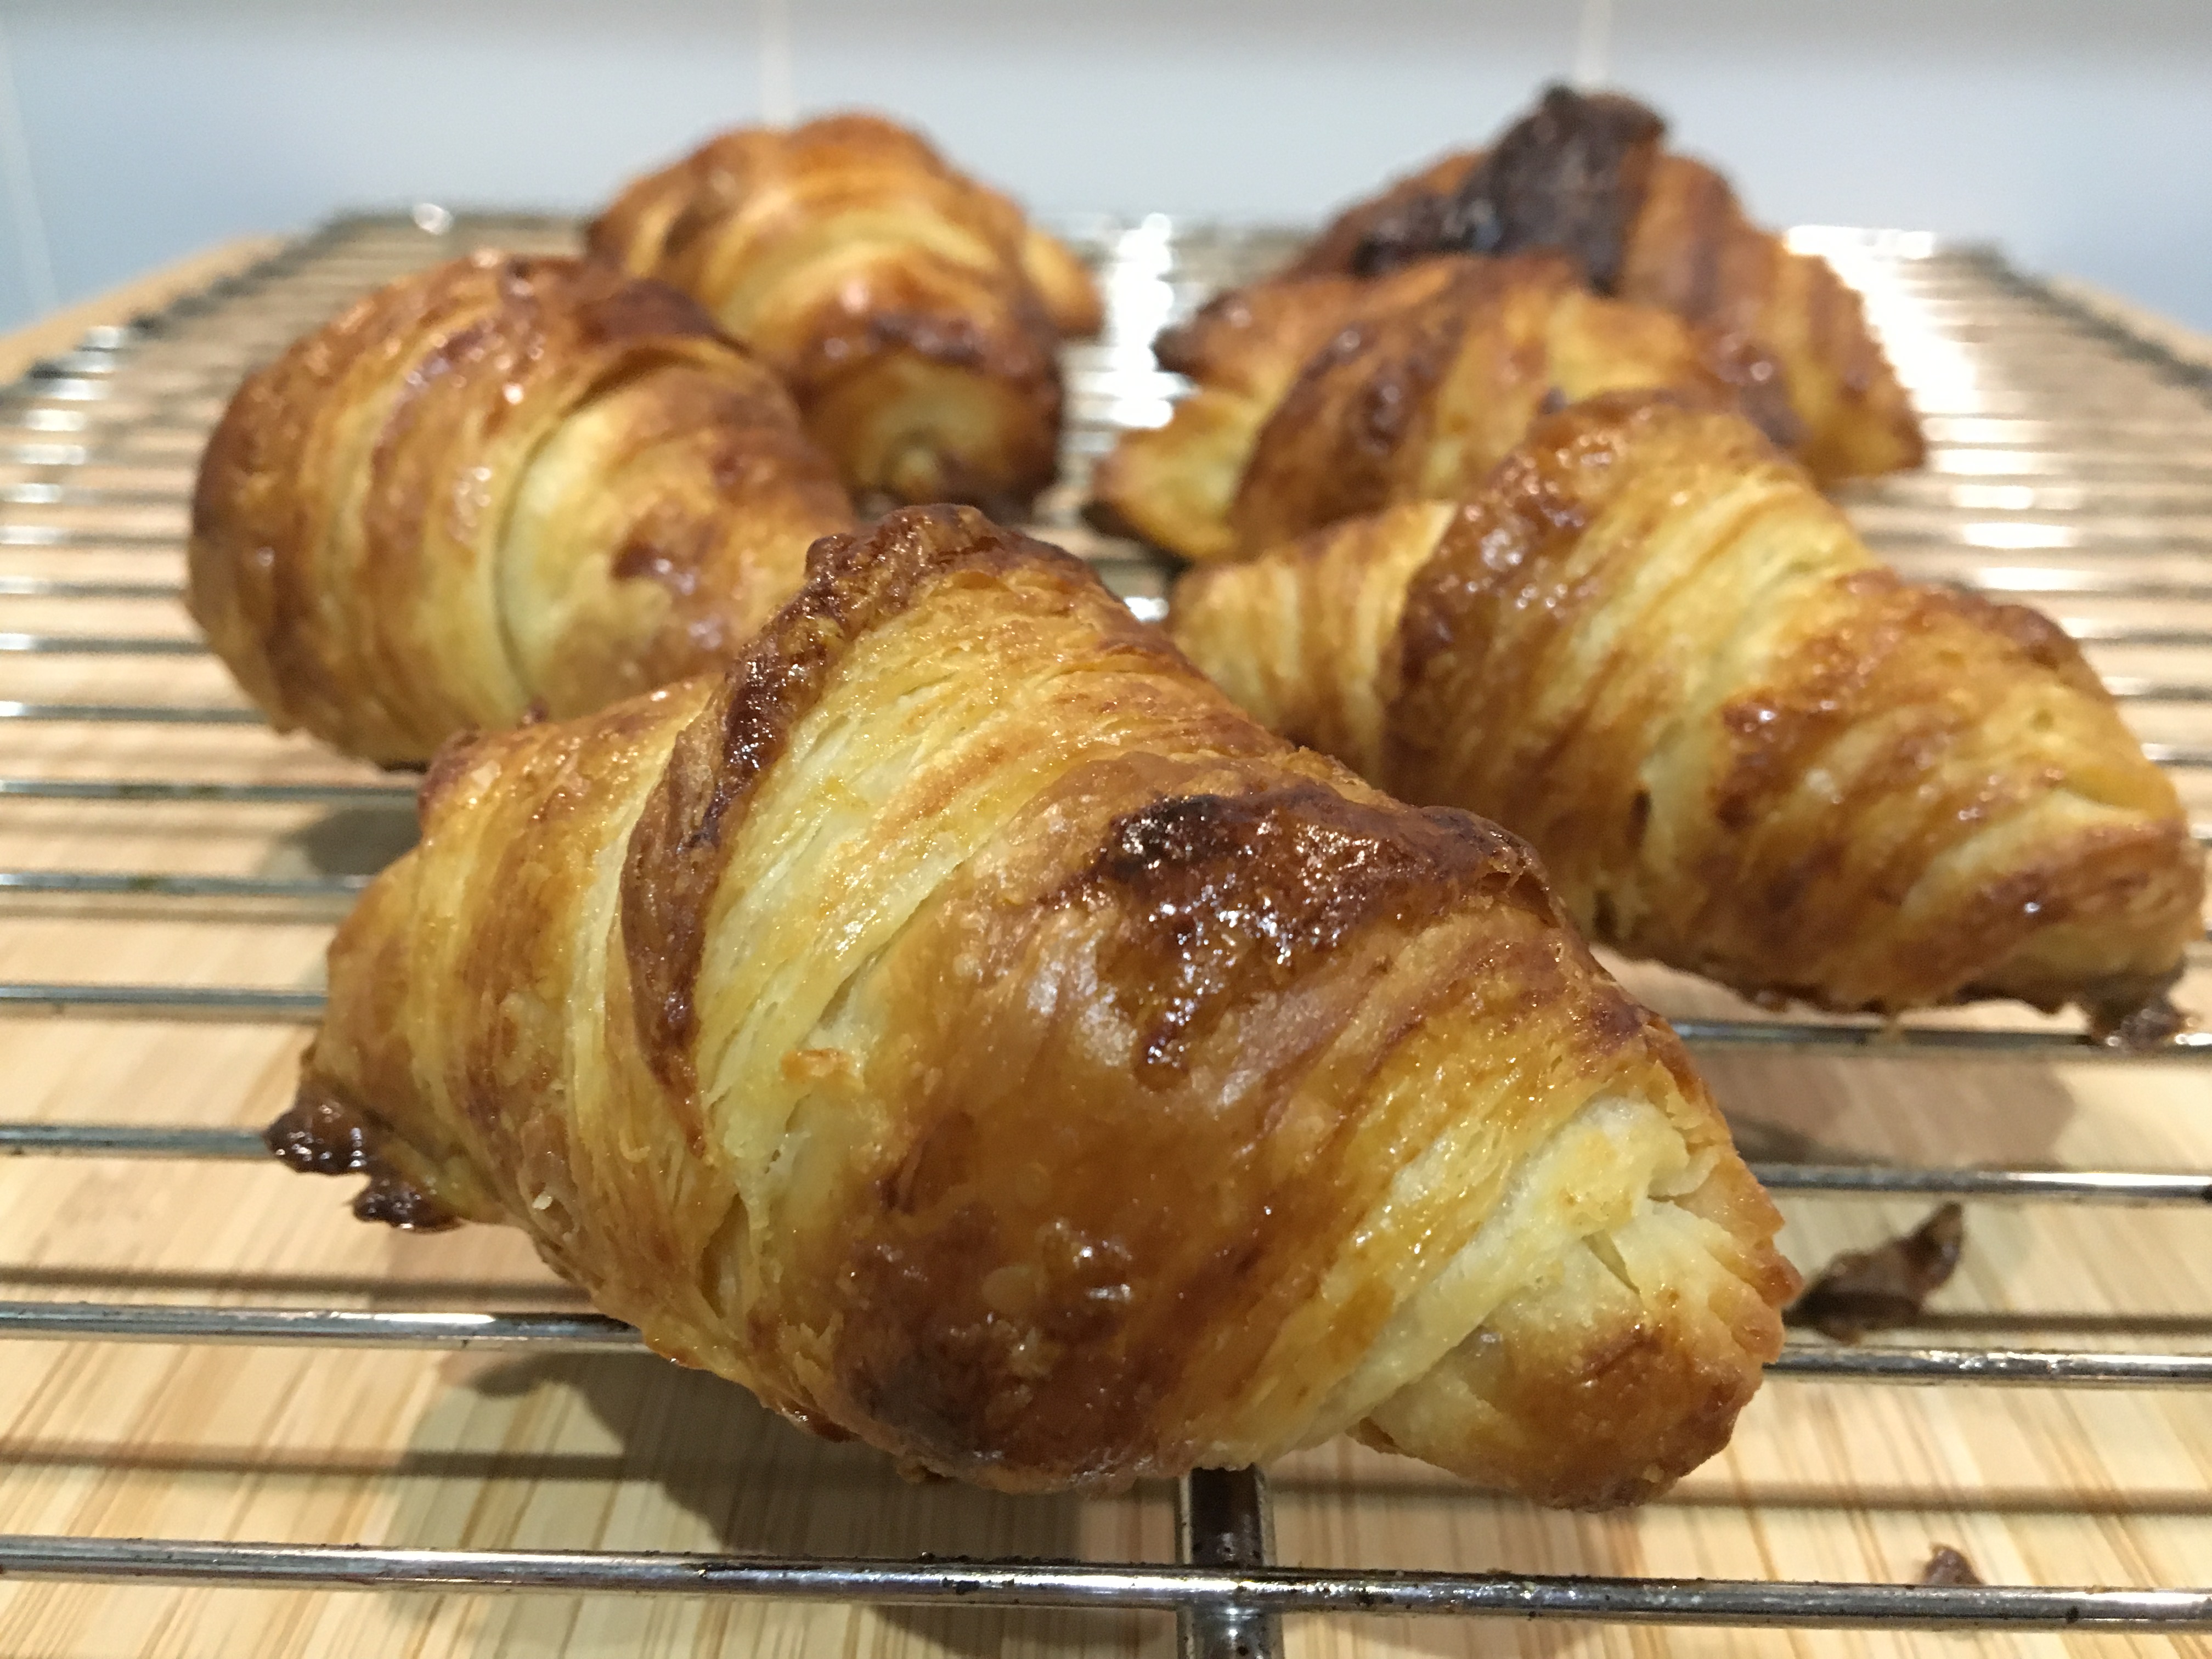
bread, food, croissant, dish, cuisine, ingredient, baked goods, rugelach, viennoiserie, produce, pastry, staple food, pain au chocolat, dessert, finger food, baking, side dish